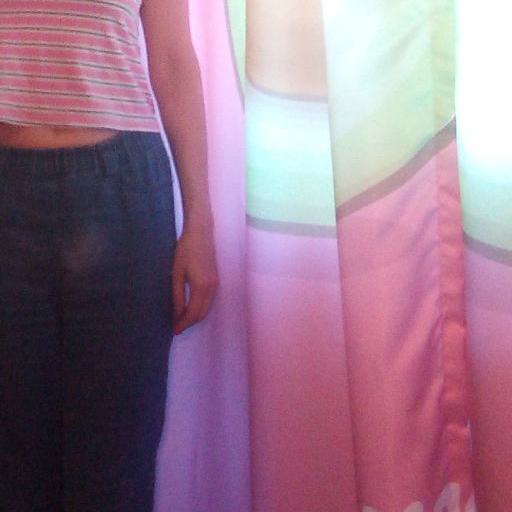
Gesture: no_gesture